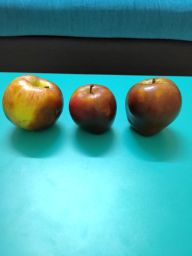
Fruit: Apple
Quality: Bad